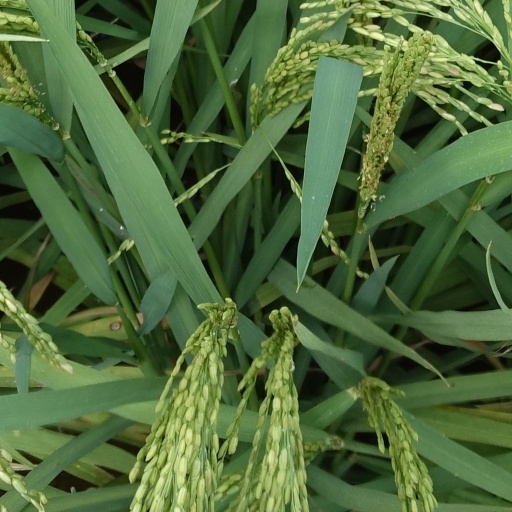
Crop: rice